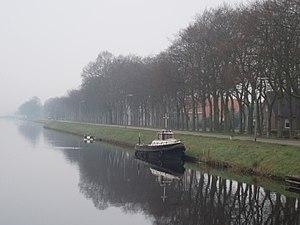
Le Canal Stieltjes est un canal néerlandais du sud-est de la province de Drenthe.